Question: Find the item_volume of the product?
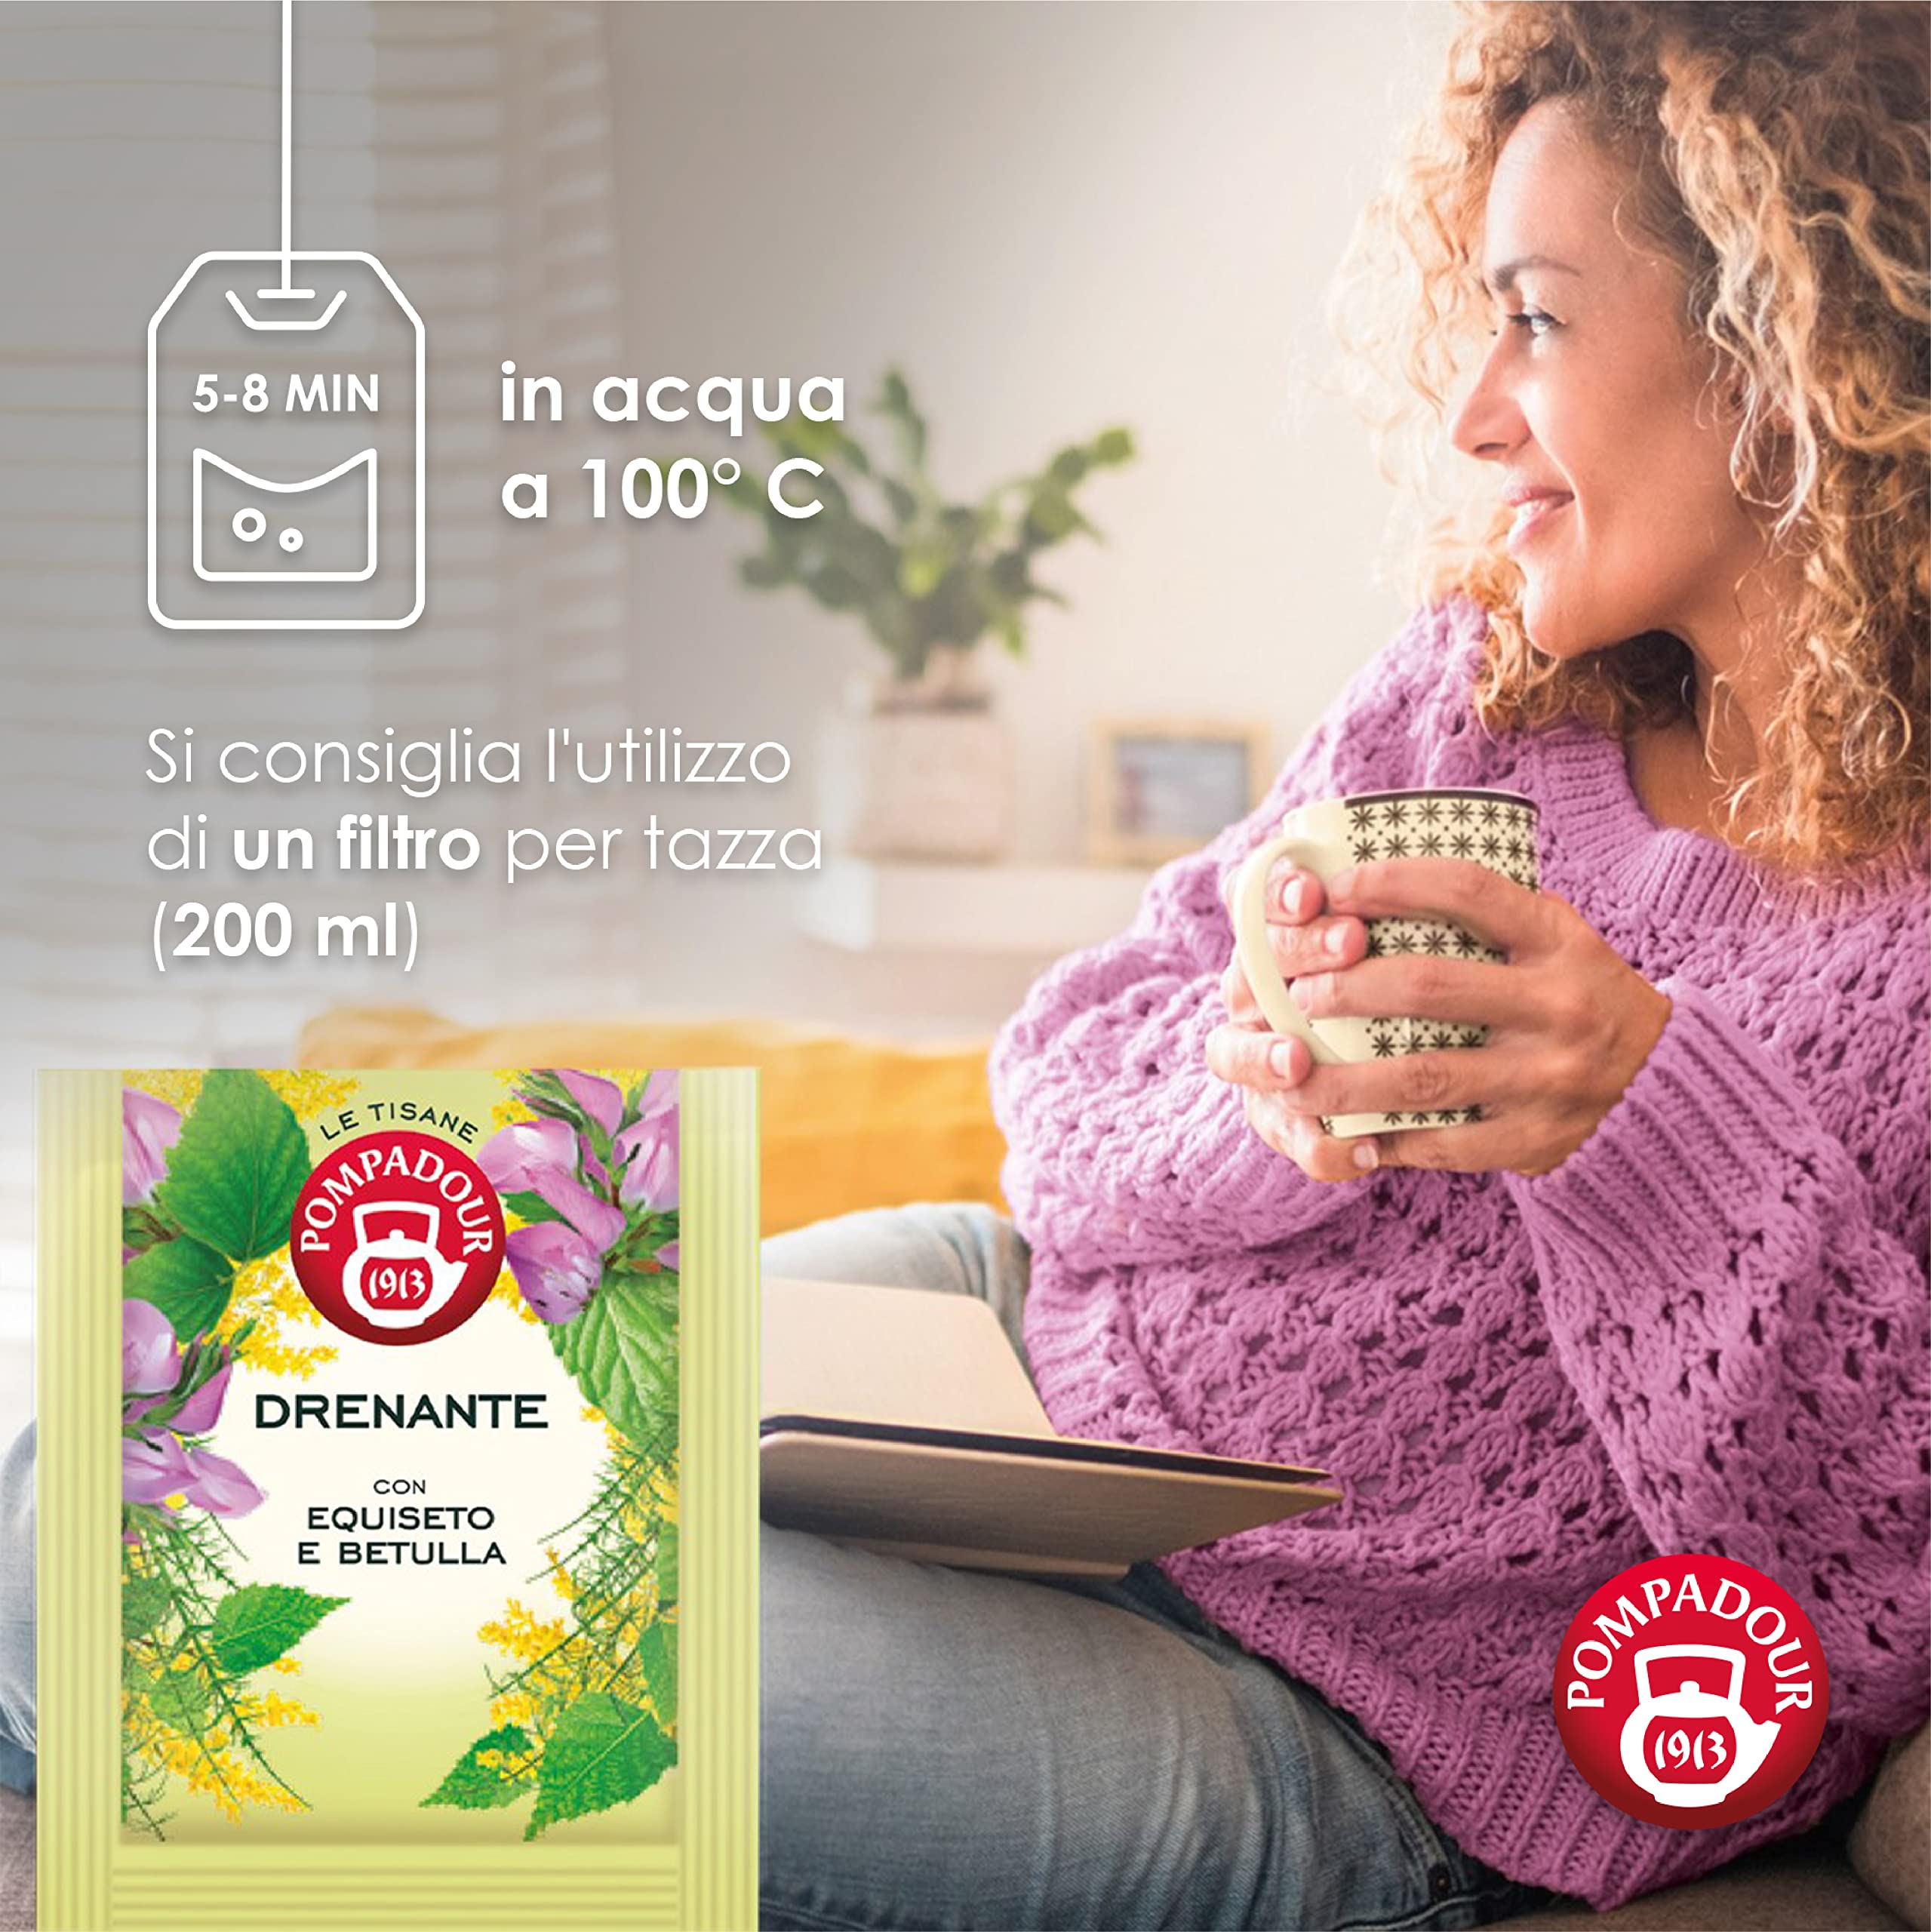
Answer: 200.0 millilitre